Alan J. Pakula

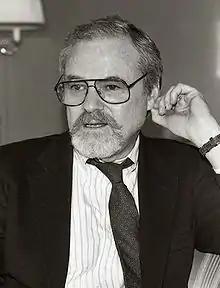
Pakula in 1990

Alan Jay Pakula (April 7, 1928 – November 19, 1998) was an American film director, screenwriter, and producer. Associated with the New Hollywood movement, his best-known works include his critically acclaimed "paranoia trilogy": the neo-noir mystery "Klute" (1971), the conspiracy thriller "The Parallax View" (1974), and the Watergate scandal drama "All the President's Men" (1976). His other notable films included "Comes a Horseman" (1978), "Starting Over" (1979), "Sophie's Choice" (1982), "Presumed Innocent" (1990), and "The Pelican Brief" (1993).